Amos (ancient city)

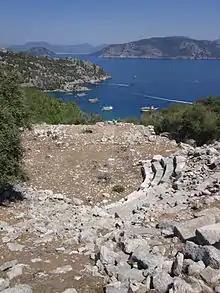
The theatre of Amos, with the gulf of Marmaris in the background.

Amos (Ancient Greek: Ἄμος, possibly from ἄμμος "sandy") was a settlement ("dēmē") of ancient Caria, located near the modern town of Turunç, Turkey.